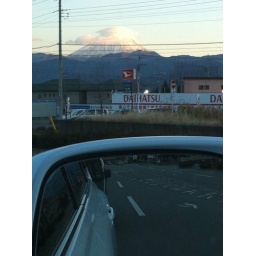
Mt fuji from car window in kofu japan